Common bream

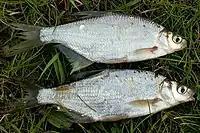
Silver bream above, common bream below

The common bream can easily be confused with the silver or white bream ("Blicca bjoerkna"), in particular at the younger stages (see picture). The most reliable method of distinguishing these species is by counting the scales in a straight line downwards from the first ray of the dorsal fin to the lateral line. Silver bream have fewer than 10 rows of scales, while common bream have 11 or more. At the adult stage the reddish tint of the fin of the silver bream is diagnostic. Like other Cyprinidae, common bream can easily hybridise with other species, and hybrids with roach ("Rutilus rutilus") can be very difficult to distinguish from pure-bred bream.